The Amateur Adventuress

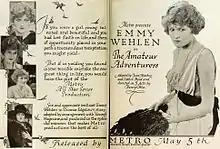

The Amateur Adventuress is a lost 1919 American silent comedy film directed by Henry Otto and starring Emmy Wehlen. It is based on a short story by Thomas Edgelow that appeared in "Young's Magazine" (Oct. 1918). Maxwell Karger produced with release through Metro Pictures.